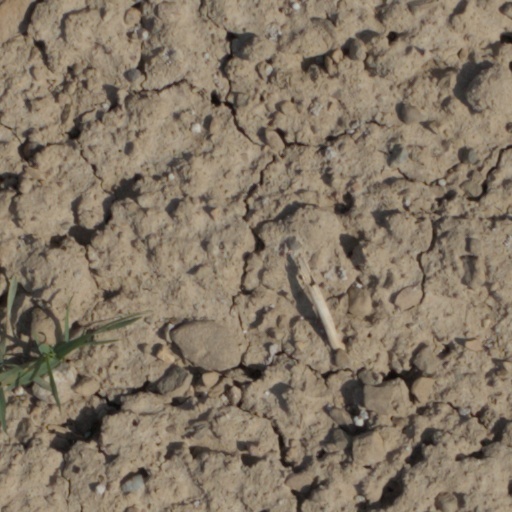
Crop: wheat